Mikania

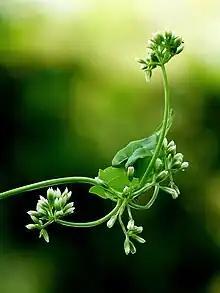
"Mikania micrantha"

Mikania is a genus of about 450 species of plants in the tribe Eupatorieae within the family Asteraceae.